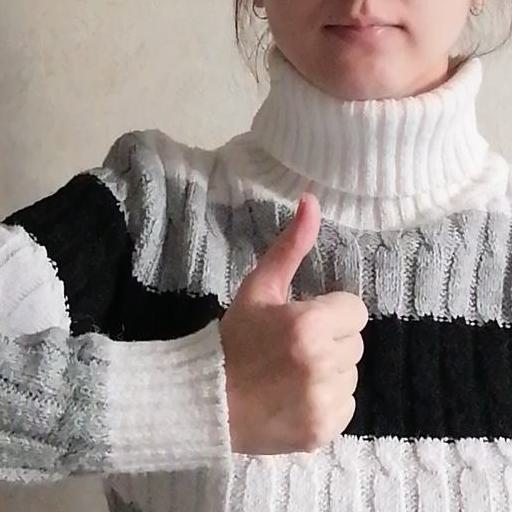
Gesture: like